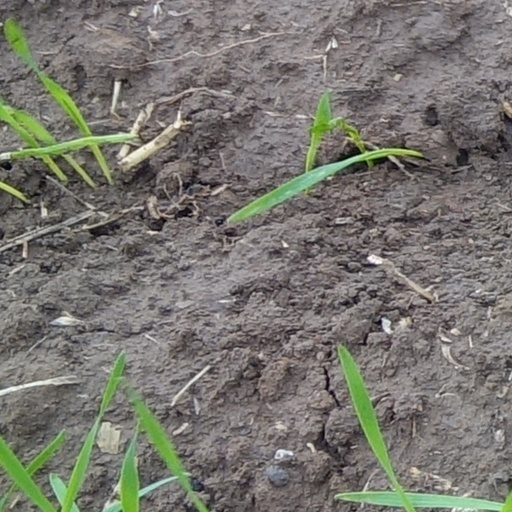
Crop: wheat